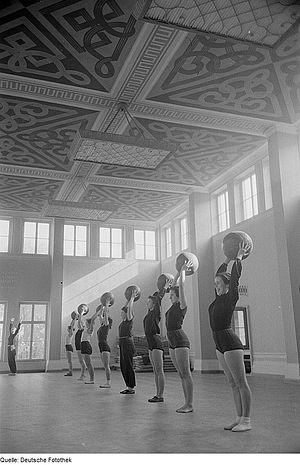
Le médecine ball est un ballon lesté d'un poids variant de un à dix kilos, et d'une taille proportionnelle à son poids, allant de celle d'un ballon de handball à légèrement supérieure à celle d'un ballon de basket. Il est souvent utilisé lors de rééducations par les kinésithérapeutes. Ils sont utilisés en entraînement pliométrique pour augmenter la puissance des athlètes.